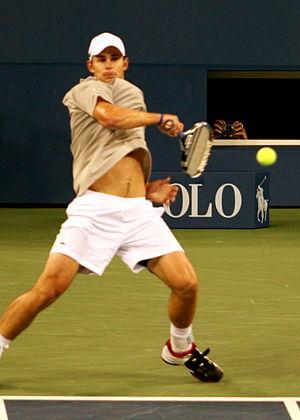
Andrew Stephen Roddick, dit Andy Roddick, né le 30 août 1982 à Omaha dans le Nebraska, est un joueur de tennis américain. Professionnel de 2000 à 2012, il a remporté 32 titres en simple sur le circuit ATP, dont l'US Open en 2003 qui lui permet d'atteindre la première place mondiale. Il dispute par la suite quatre autres finales de tournois du Grand Chelem, mais perd à chaque fois face à Roger Federer.